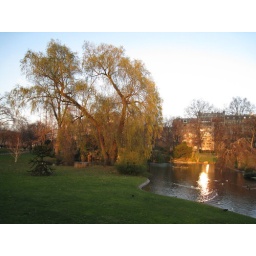
water garden right underneath the eiffel tower